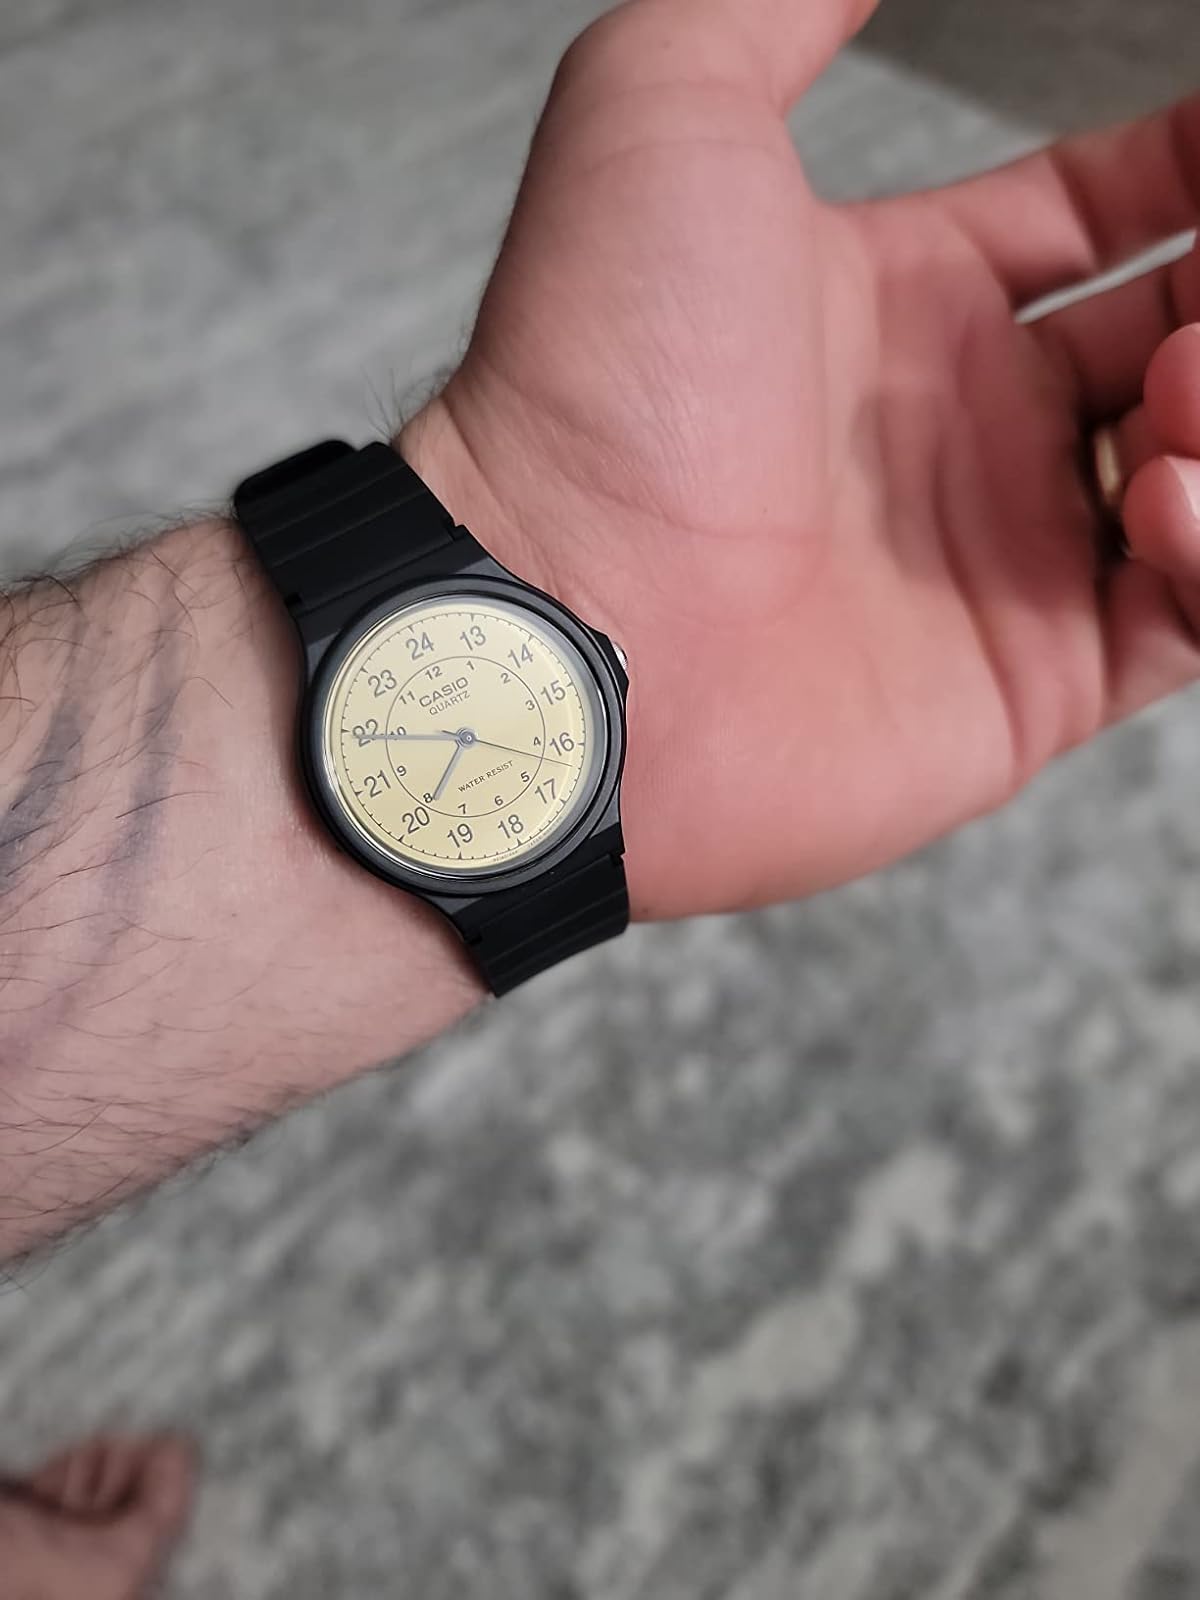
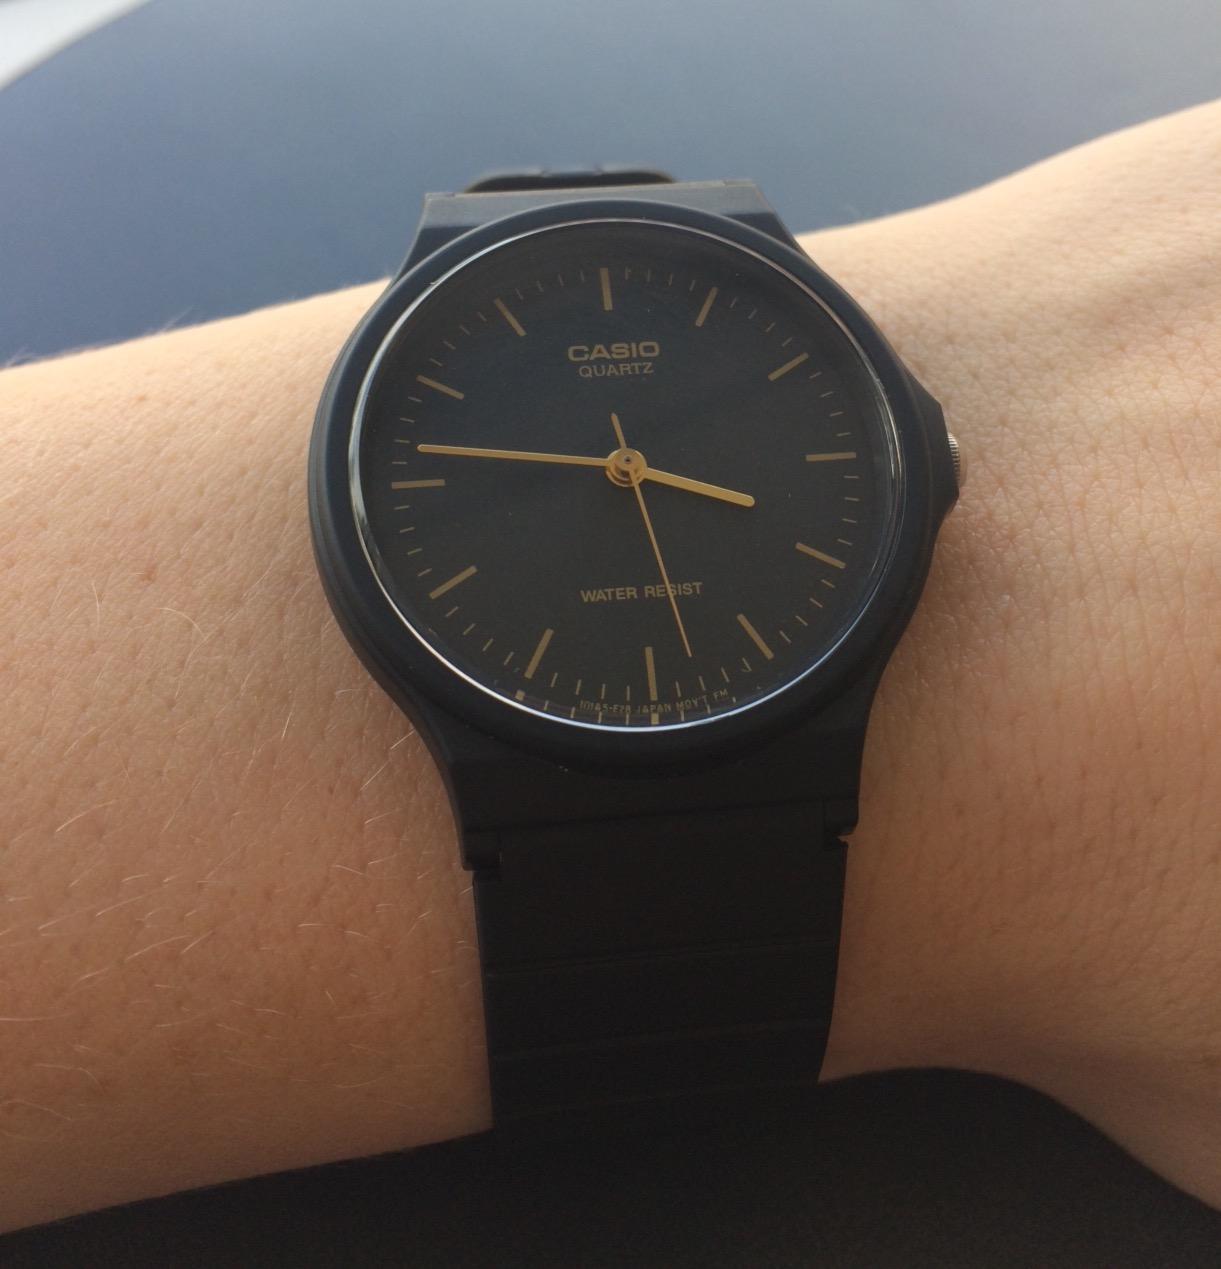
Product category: accessories_watch
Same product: no